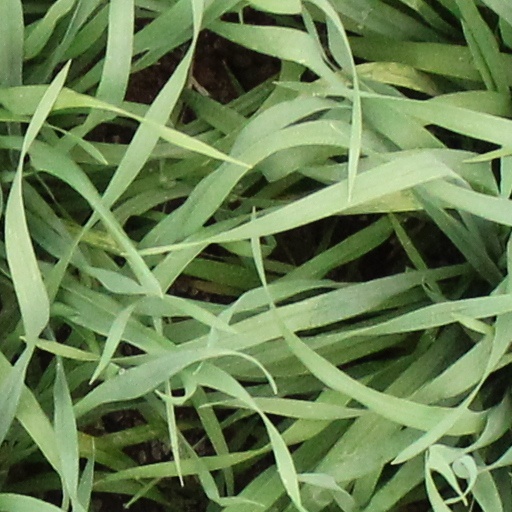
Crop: wheat